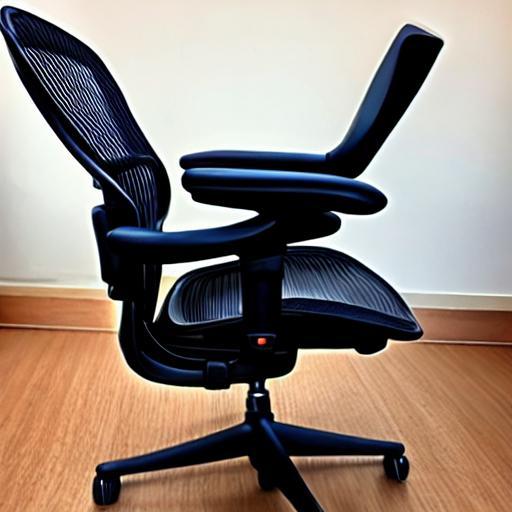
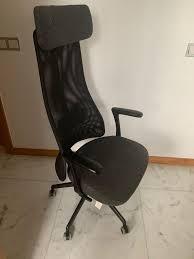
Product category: items_chair
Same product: no